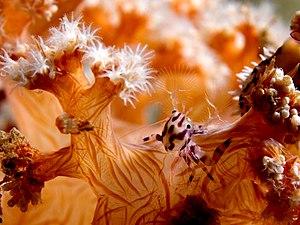
Dendronephthya est un genre de coraux de la famille des Nephtheidae.